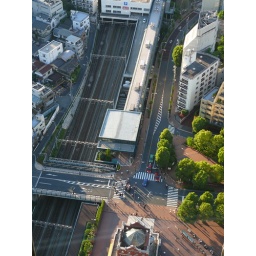
The street in front of Yebisu Garden Place from Top of Ebisu - the 38th floor of the office building